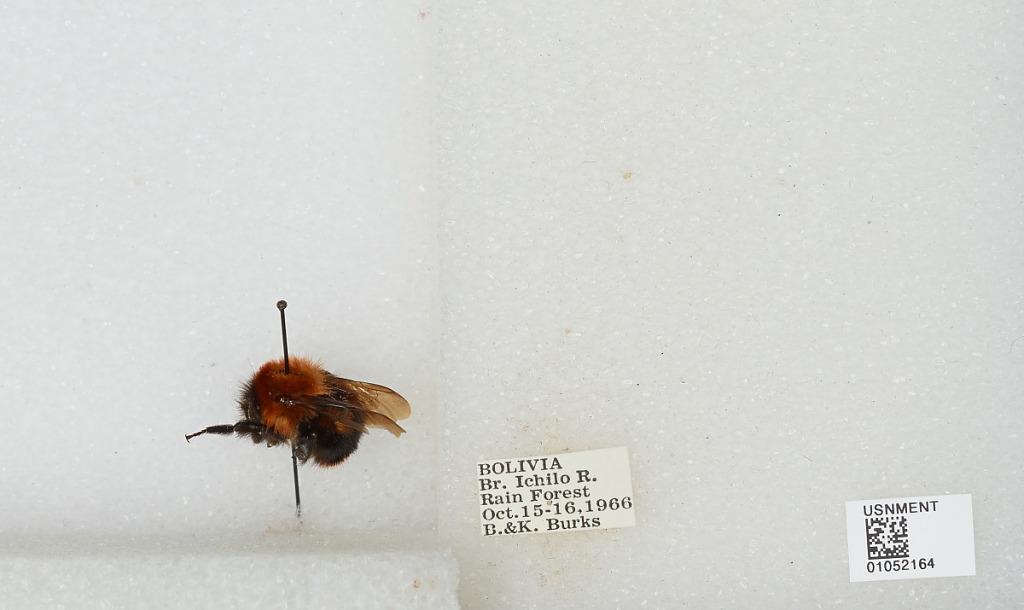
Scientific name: Bombus sp.
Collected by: B. Burks & K. Burks
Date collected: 1966-10-15
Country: Bolivia
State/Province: Santa Cruz
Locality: Br. Ichilo River Rain Forest